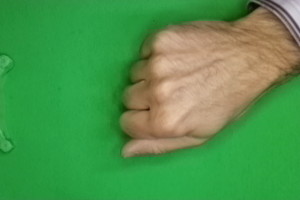
Label: rock